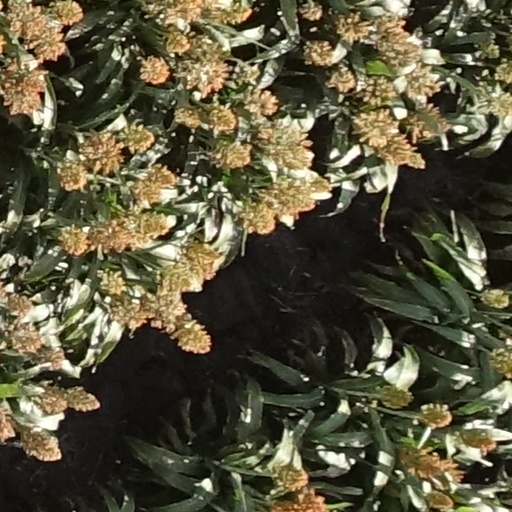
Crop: sorghum